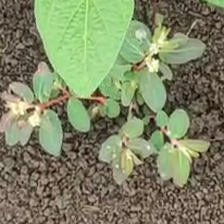
Weed species: Choti_dudhi_(Euphorbia_hirta)